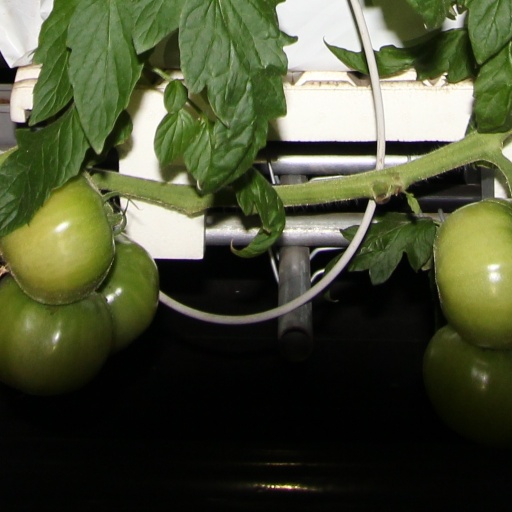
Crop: tomato